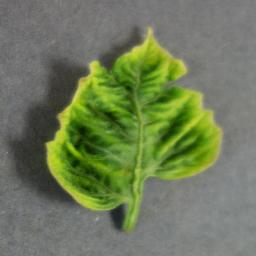
Label: Tomato___Tomato_Yellow_Leaf_Curl_Virus